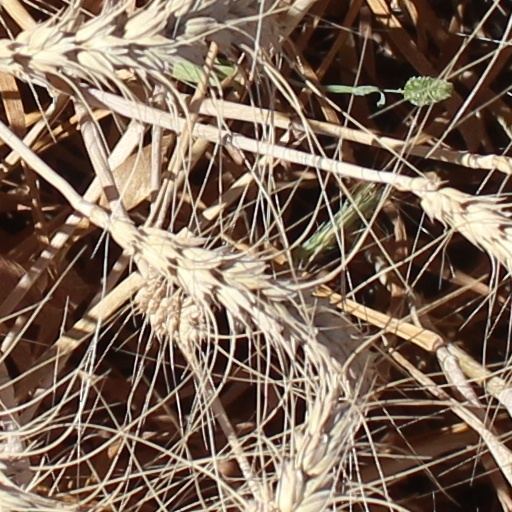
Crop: wheat